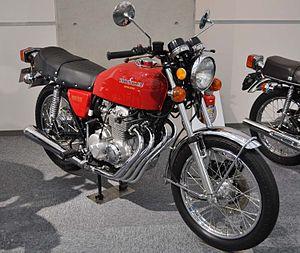
La Honda CB 400 F est un modèle de moto 4 cylindres en ligne produit par Honda de 1975 à 1977. Après avoir présenté la CB 750 4 cylindres en 1969, Honda a poursuivi avec une série de 4 cylindres plus léger, la CB 350 F, la CB 500 F et la CB 400 F.